Kat Frankie

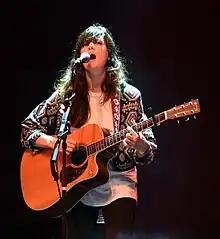
As part of Olli Schulz' backing band, Open Flair, Eschwege, Germany, August 2015

"Pocketknife" was released in Germany in January 2008 via Solaris Empire. Her European-based touring band included Ben Kaan on guitar, Chris Rodriguez on bass guitar, Steffen Schlosser on drums and Karen Weber on cello. She returned to Australia in April 2008 to play further solo dates. The album's singles were, "The Tops" (February 2007) and "Serves You Right for Using Violence" (August). Back in Berlin, "The Dance of a Stranger Heart", Frankie's second album, was issued in September 2010 via Zellephan. She toured the German cities of Cologne, Frankfurt, Berlin and Karlsruhe in support of the album in October and November 2010. Her third album, "Please Don't Give Me What I Want", appeared in September 2012. Both albums, "had a cadence informed by singer-songwriter pop, but her music grew ever richer and more diverse. [Her] discovering and beginning to work with a loop station was a big reason for that."